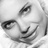
Emotion: happy